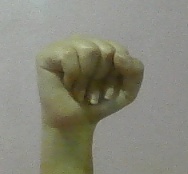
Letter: saad